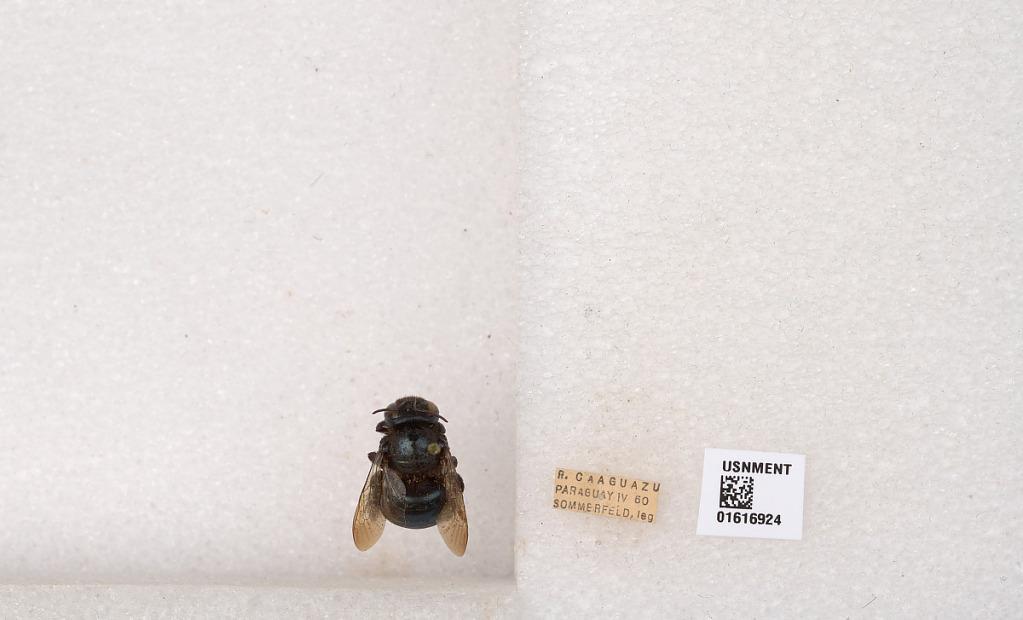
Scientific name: Xylocopa (Schonnherria) subcyanea Pérez
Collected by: C. Soegiarto
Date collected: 1960-4-1
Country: Paraguay
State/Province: Quinto
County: Caaguazu
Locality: R. Caaguazu